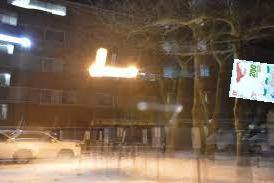
Denominación: 200